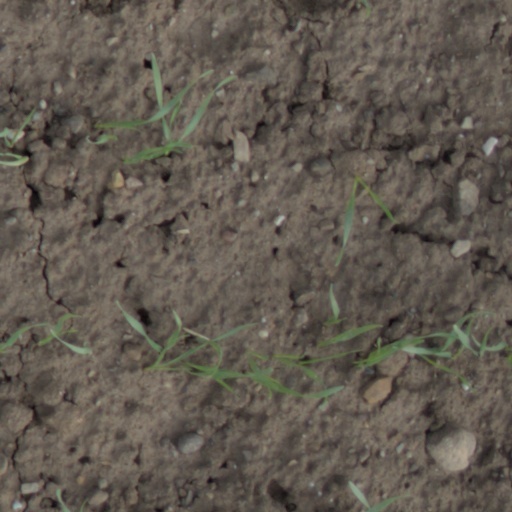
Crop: wheat